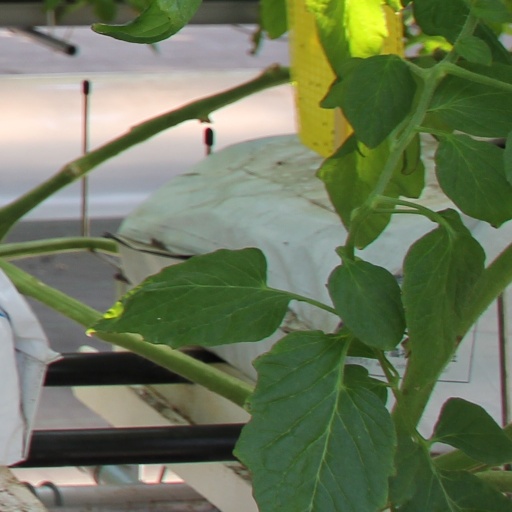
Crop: tomato